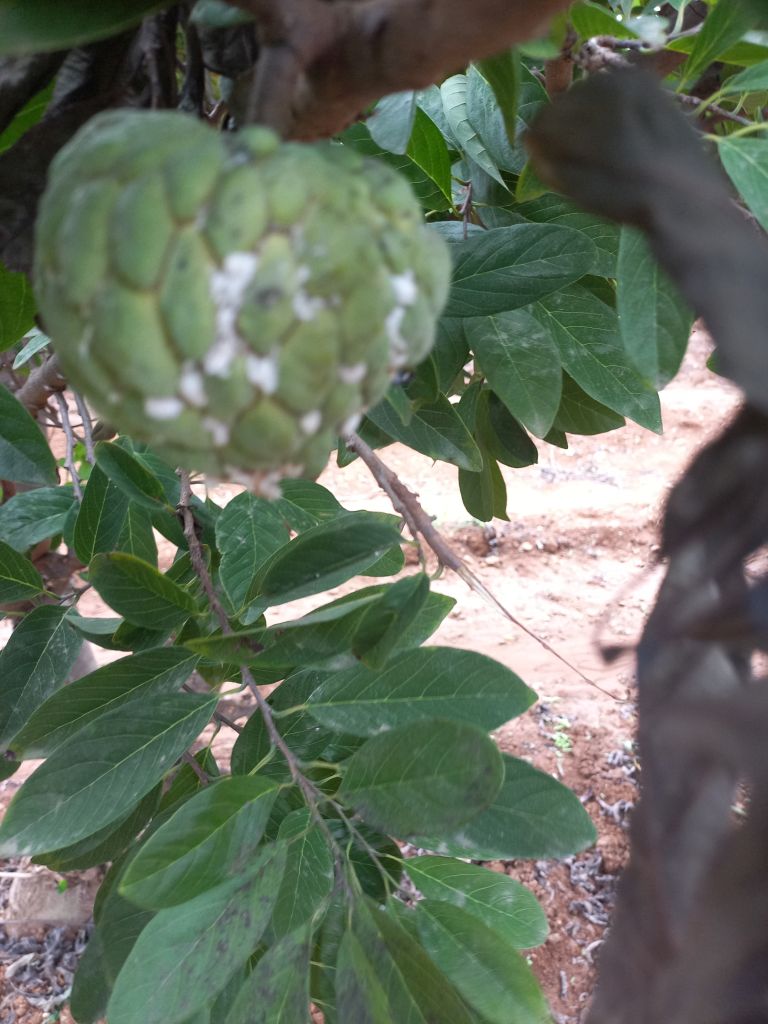
Disease label: Mealy Bug